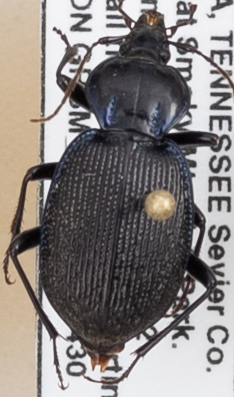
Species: Sphaeroderus stenostomus lecontei
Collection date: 2019-04-30
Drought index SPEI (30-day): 1.13
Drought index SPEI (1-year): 2.09
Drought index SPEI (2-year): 2.09